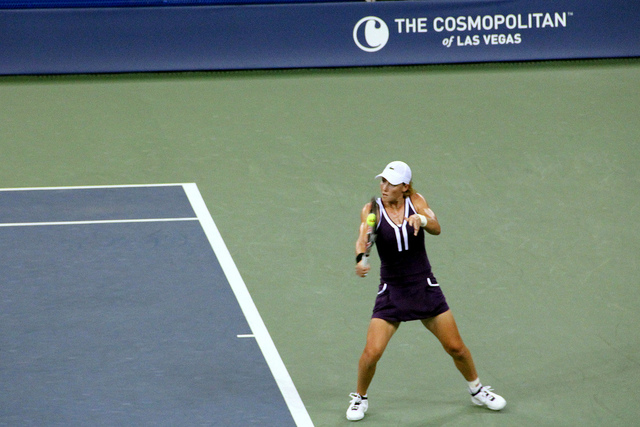
một nữ vận động viên tennis đang dùng vợt để đánh bóng